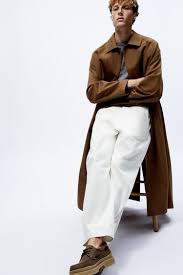
Label: Boat